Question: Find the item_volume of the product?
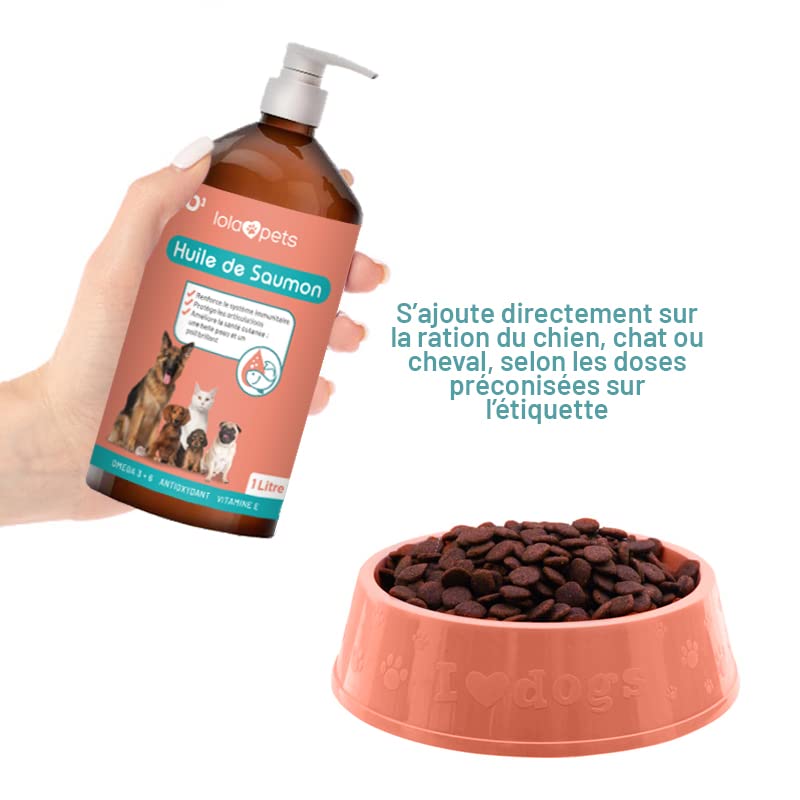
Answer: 1.0 litre